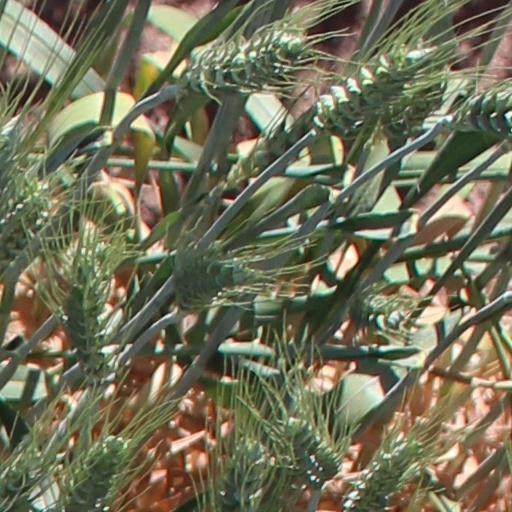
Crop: wheat